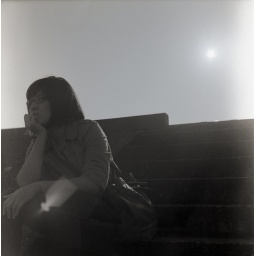
Enjoy the world in black and white only..